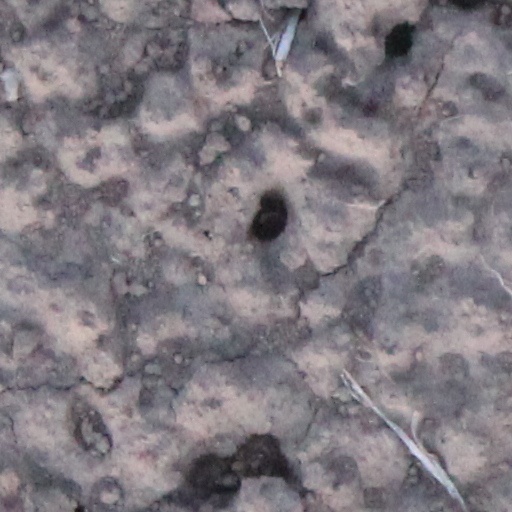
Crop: wheat